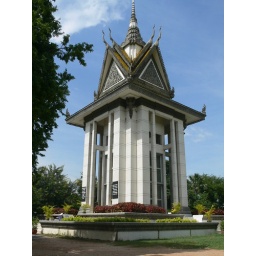
This monument was built by the Buddhists. It houses teh skulls of people exhumed from the Killing Fields